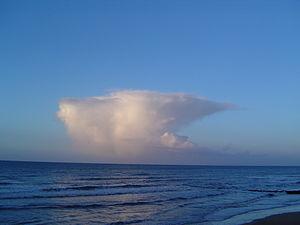
L’ascendance thermique, ou bulle de convection, est le mouvement vertical de l'air causé par la poussée d'Archimède due à la différence de température entre l'environnement et une parcelle d'air. En été, les ascendances thermiques sont provoquées par un échauffement important du sol par le soleil qui est pratiquement à la verticale tandis que pendant la saison froide, les ascendances thermiques peuvent être provoquées par l'advection d'une masse froide au-dessus d'un sol encore relativement chaud.
L'ascendance est le mouvement vers le haut d'un objet. Ce terme est utilisé en météorologie pour désigner le déplacement vers une altitude plus élevée d'une parcelle d'air soit thermodynamiquement, soit mécaniquement. La formation des nuages se produit par l'ascendance de l'air. Les planeurs et les oiseaux utilisent cet effet pour se maintenir en vol. L'ascendance de l'air va être constante si l'air est stable mais va accélérer si l'air est instable. Son inverse est la subsidence.
Le cumulonimbus, de la famille des cumulus, est le nuage qui présente la plus grande extension verticale. Sa base se situe en général de quelques centaines de mètres à 3 500 mètres du sol.